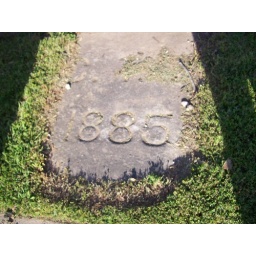
A stone set into the grass by the sidewalk in front of one of the houses in Raleigh, NC.